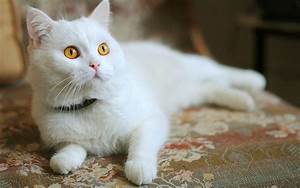
Label: cat